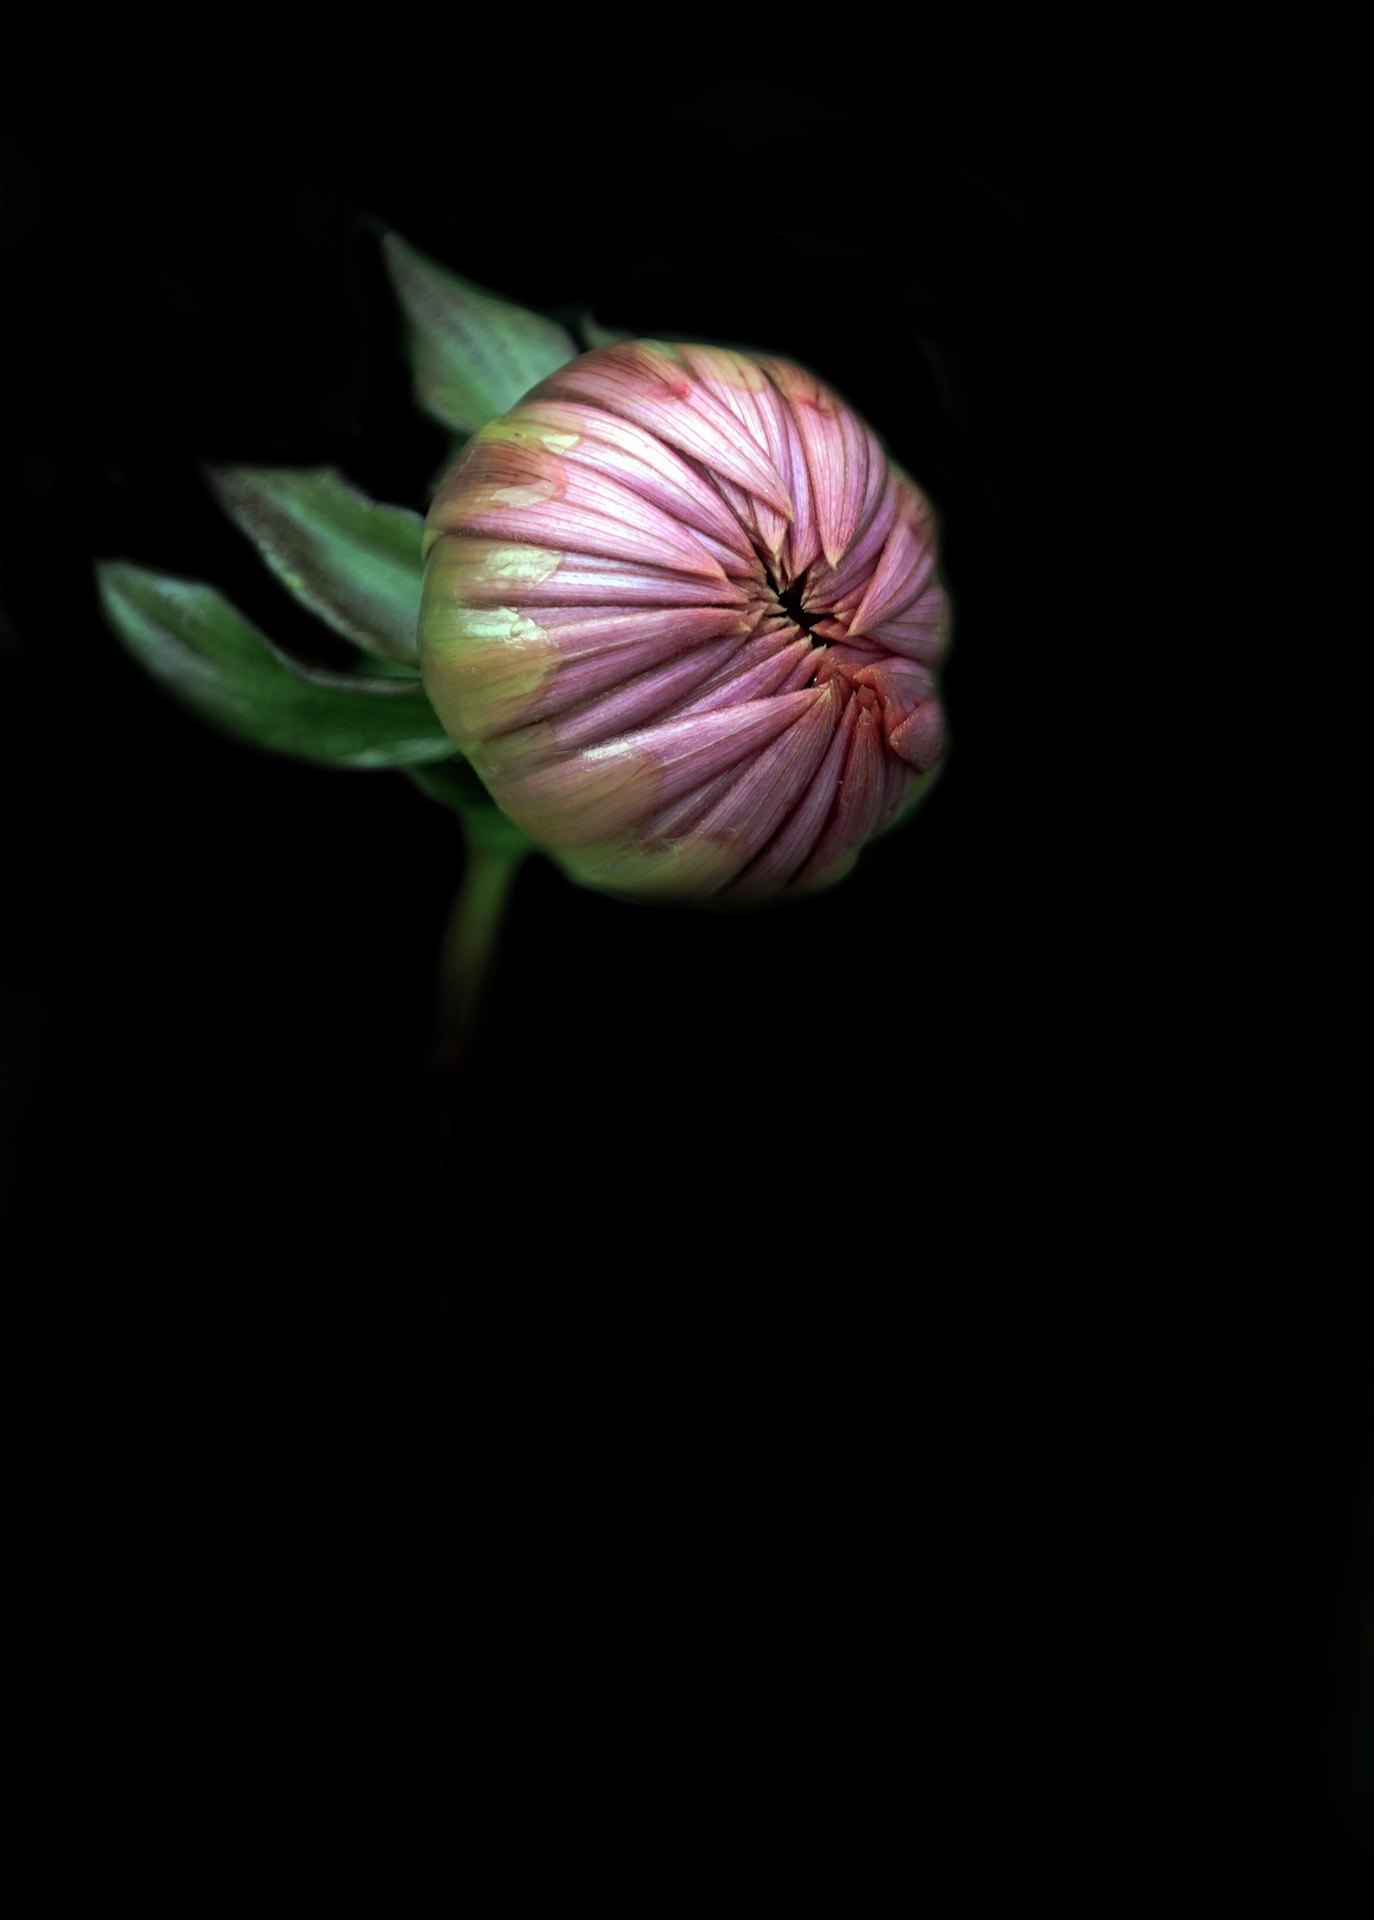
nature, plant, photography, leaf, flower, petal, summer, spring, macro, death, flora, season, forever, close up, background, remember, bud, farewell, postcards, macro photography, flowering plant, plant stem, land plant, last goodbye, funeral details